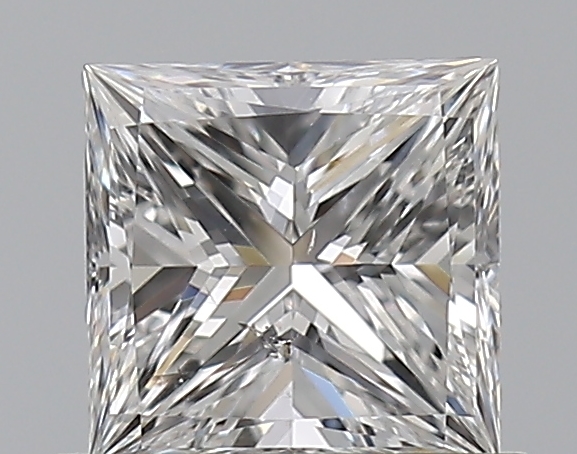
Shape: princess
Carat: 0.7
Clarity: SI2
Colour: E
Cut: VG
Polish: VG
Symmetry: VG
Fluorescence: N
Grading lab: GIA
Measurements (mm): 5.07 x 5.02 x 3.62